Berberis nervosa

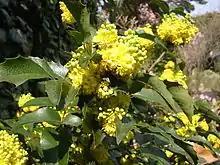
"Berberis nervosa" in bloom.

Low Oregon-grape thrives in sun or shade and is a common or dominant species throughout the understories in montane, sub-montane, and mixed evergreen forests in the Pacific Northwest. It reaches greatest abundance on relatively dry and warm sites, but occurs in fairly moist environments as well. It grows in a variety of soil types. It is restricted to lower elevations, from sea level to .